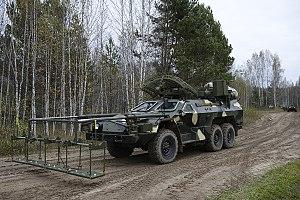
SBA-60K2 Bulat est un véhicule de transport de troupes et un véhicule militaire de reconnaissance développé par Kamaz et Zaschita en joint-venture privé. Son développement commença en 2010 et fut complété en 2013. Il s'agit d'une évolution du véhicule BPM-97 6x6.